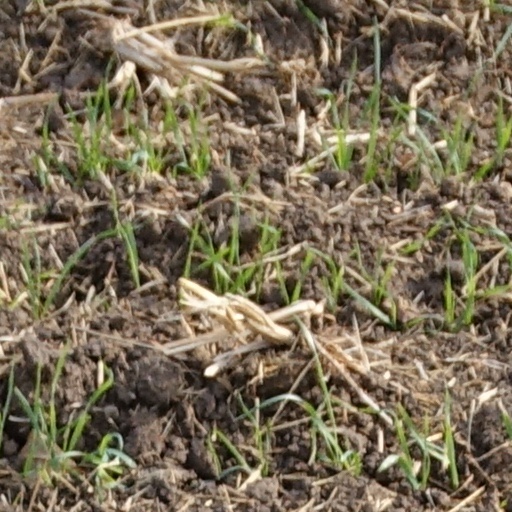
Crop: wheat